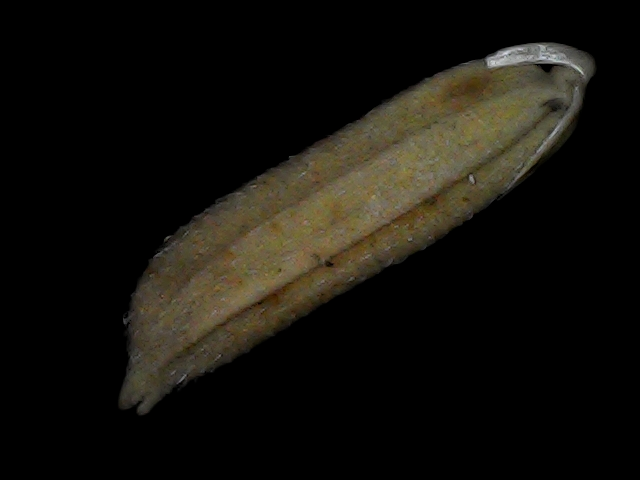
Rice variety: Bd87